Dajarra, Queensland

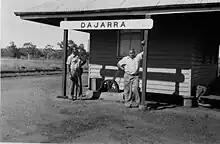
Dajarra railway station, 1940

The town takes its name from the Dajarra railway station assigned by the Queensland Railways Department on 21 June 1916, and is reportedly an Aboriginal word referring to an isolated mountain nearby. It was formerly known as Carbine Creek. The railway station was on the Dajarra railway line which connected Dajarra to Cloncurry via Duchess and reached Dajarra on 16 April 1917. This line was intended as part of the proposed Great Western Railway which would connect Sydney in New South Wales through to Darwin in the Northern Territory; however, the next section of the line from Dajarra towards Camooweal was started but never completed.